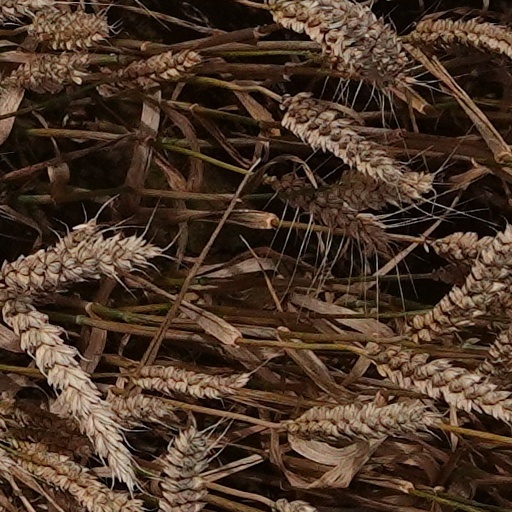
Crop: wheat